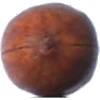
Label: nut_pecan